Tom McKibbin

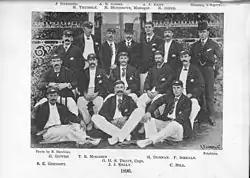
McKibbin pictured 2nd left (Middle row) with the 1896

McKibbin took 101 first-class wickets at an average of 14.26 on the Australians' tour of England in 1896. In the match against Lancashire he took 6 for 27 and 7 for 11, including a hat-trick. After the tour, "Wisden" commented, "In a long experience of first-class cricket we have never seen any bowler get on such a break both ways as he did at The Oval in the first match against Surrey." He played in two of the Tests, taking 11 wickets at an average of 14.72.